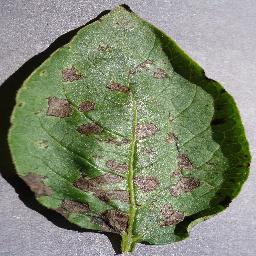
Label: Potato___Early_blight